The Silent Enemy (1930 film)

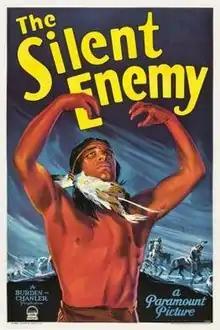
Theatrical release poster

The Silent Enemy is a 1930 American sound part-talkie directed by H.P. Carver and written by W. Douglas Burden, Richard Carver and Julian Johnson. In addition to sequences with audible dialogue or talking sequences, the film features a synchronized musical score and sound effects along with English intertitles. The drama stars Chauncey Yellow Robe (billed as "Chief Yellow Robe"), Chief Buffalo Child Long Lance, Chief Akawanush and Mary Alice Nelson Archambaud. It premiered on May 19, 1930 at the Criterion Theater in New York City and was later distributed by Paramount Pictures in August of the same year.